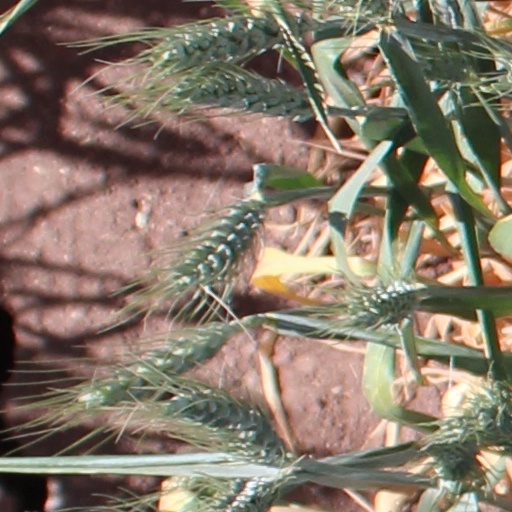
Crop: wheat